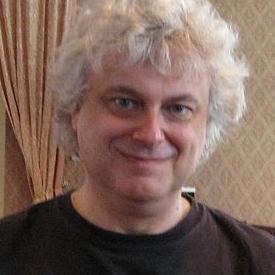
Age: 54